History of rail transport in Namibia

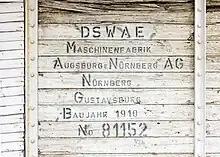
Inscription on Namibian goods wagon, built by Maschinenfabrik Augsburg-Nürnberg (MAN) in 1910.

Construction of the railways connecting with the "Staatsbahn" was aimed partly at military strategic objectives following the uprising of the Herero and Nama, and partly at economic requirements.